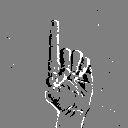
ASL letter: d